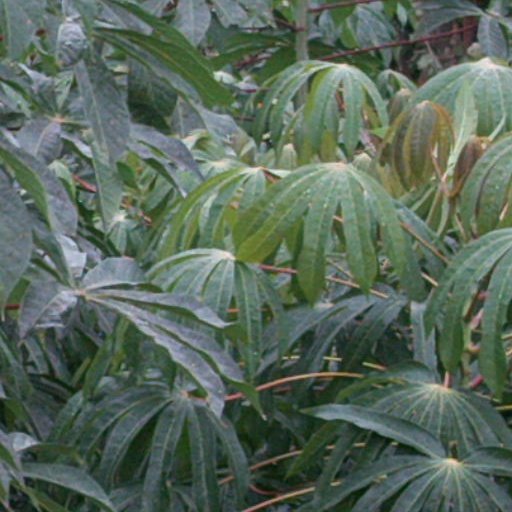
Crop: cassava